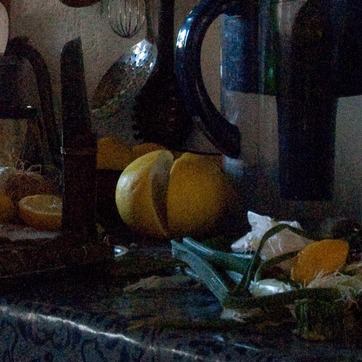
Material: food